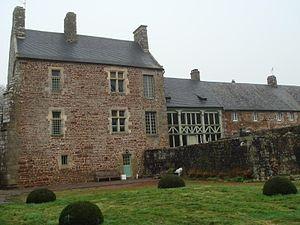
Le manoir facade sud
Le prieuré de l'Oiselière est un prieuré situé à Saint-Planchers, près de Granville, en France. Niché dans un vallon en bordure du cours d'eau qui porte son nom, entouré de ses murs fortifiés et de ses douves, il a une histoire qui remonte au XIᵉ siècle. Dépendant des abbés du Mont-Saint-Michel, il est le lieu où ils organisaient l'exploitation du domaine et des bois et la collecte des taxes. Ils y rendaient aussi la justice seigneuriale locale.